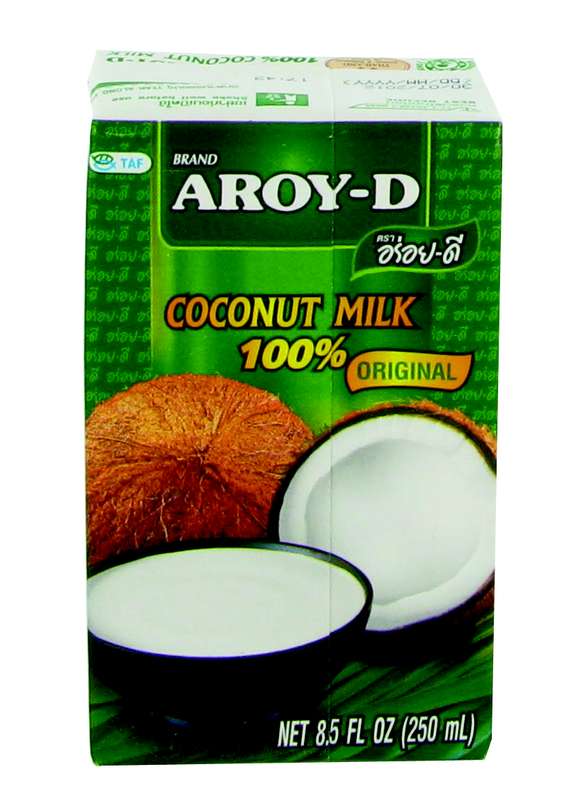
Label: cardboard